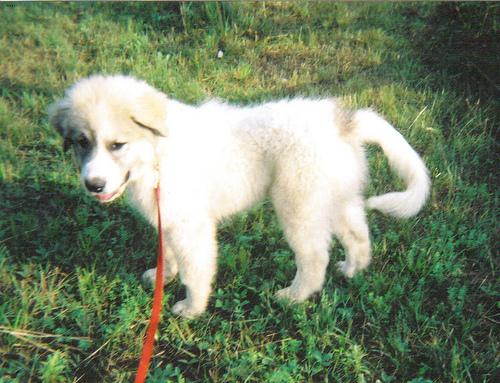
Breed: great pyrenees